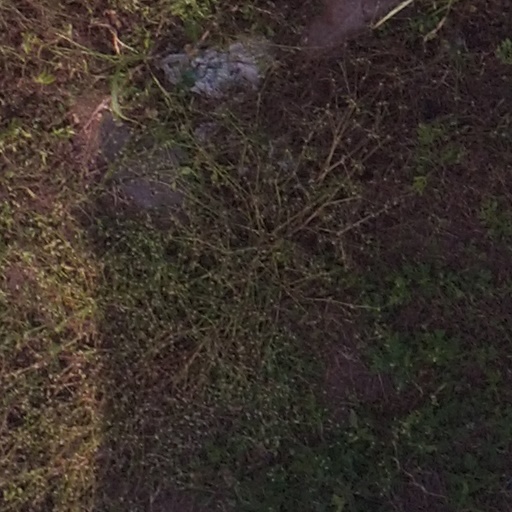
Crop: maize; corn